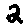
Label: 2